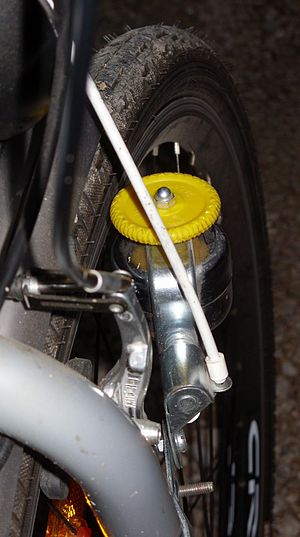
Cykelklokke
Nærbillede af klokke drevet af hjulet
En cykelklokke er en lys-tonet metalklokke på en cykel, som bruges til at advare andre trafikanter, ligesom et horn på en bil. På får man, via en tandhjulsmekanisme, klokken til at afgive flere 'klemt' ved et enkelt tryk på klokkens betjeningsarm, medens nyere udgaver blot giver et enkelt svagt klemt ved aktivering.